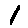
Label: 1